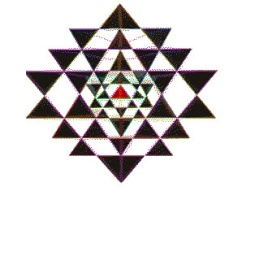
Sri Yantra. The male and female principle in interaction. This pic was used in my blog.